Taiga (roller coaster)

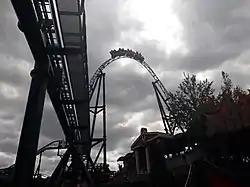

Taiga is a steel roller coaster located at the Linnanmäki amusement park in Helsinki, Finland. Taiga is the tallest (52m), fastest (106km/h) and longest (1,104m) roller coaster in Finland.